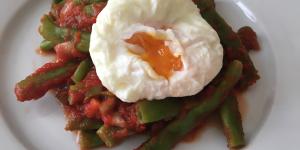
judias verdes con tomate y huevo